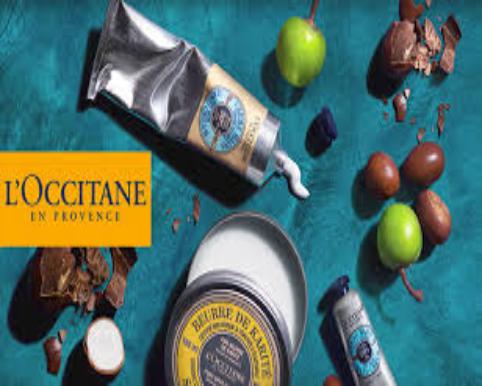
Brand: L'OCCITANE
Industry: Necessities